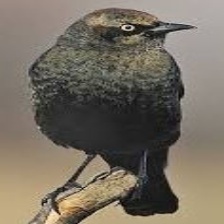
Species: BREWERS BLACKBIRD
Scientific name: EUPHAGUS CYANOCEPHALUS